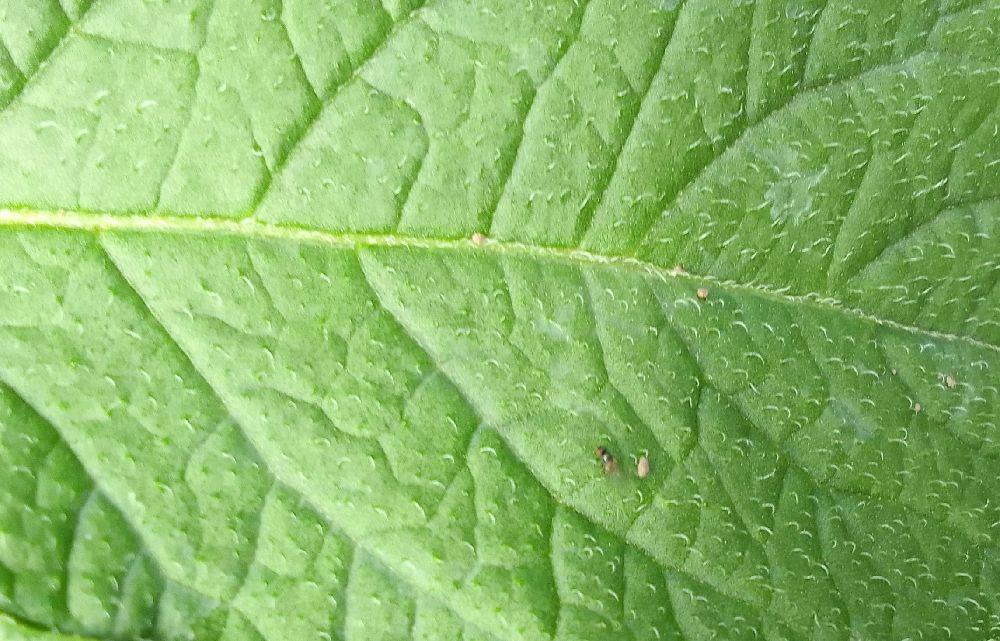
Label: Healthy